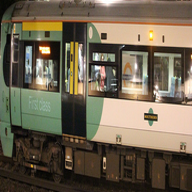
Vehicle type: Trains